Sandia Cave

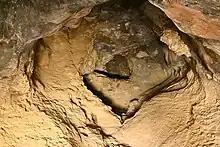
Sandia Cave interior. A partial wall has been built towards the back but the cave continues beyond it.

The Sandia Cave is located on a steep side wall of Las Huertas Canyon, on the north side of the Sandia Mountains northeast of Albuquerque, New Mexico. The public trailhead to access the cave is on the east side of NM165. The site is rather difficult to reach, as it requires traversing ledges and a steep metal staircase.